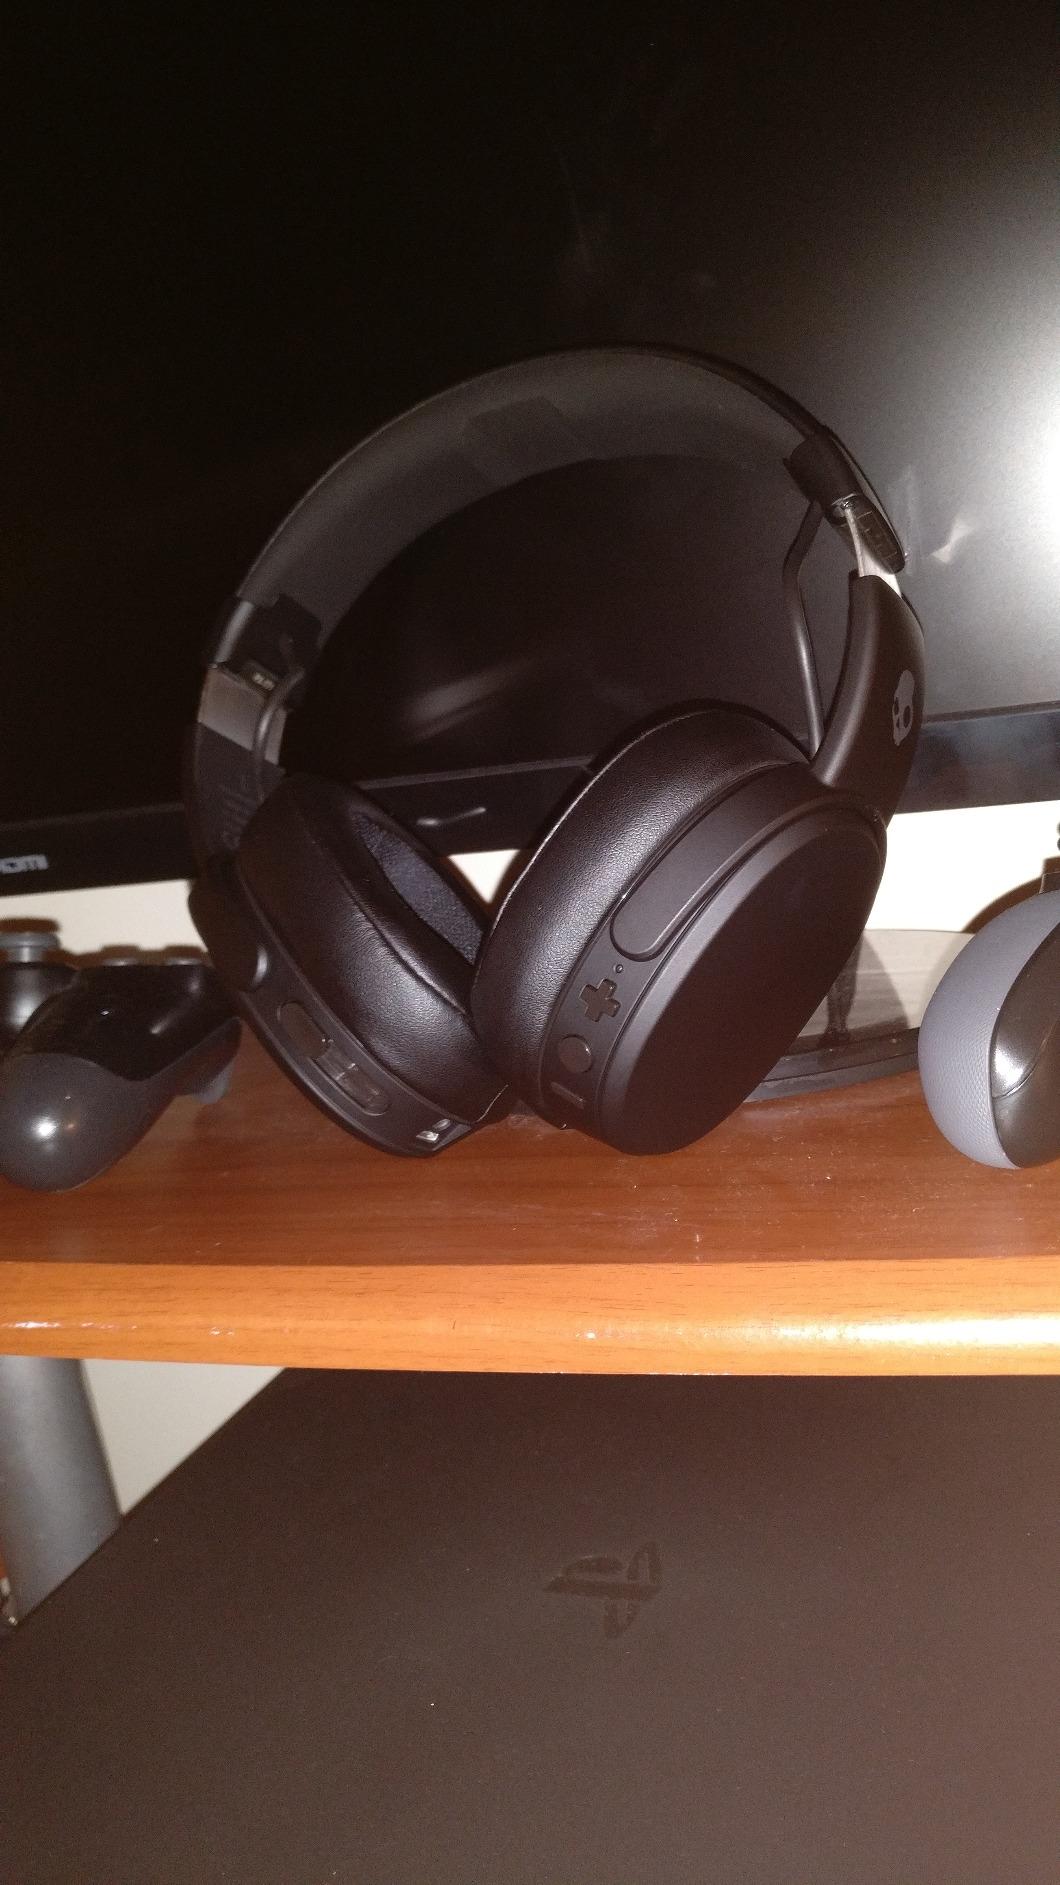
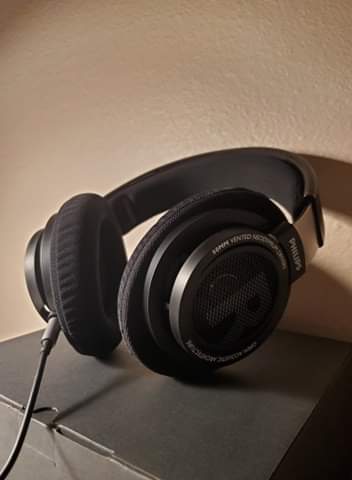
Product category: headphones
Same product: no